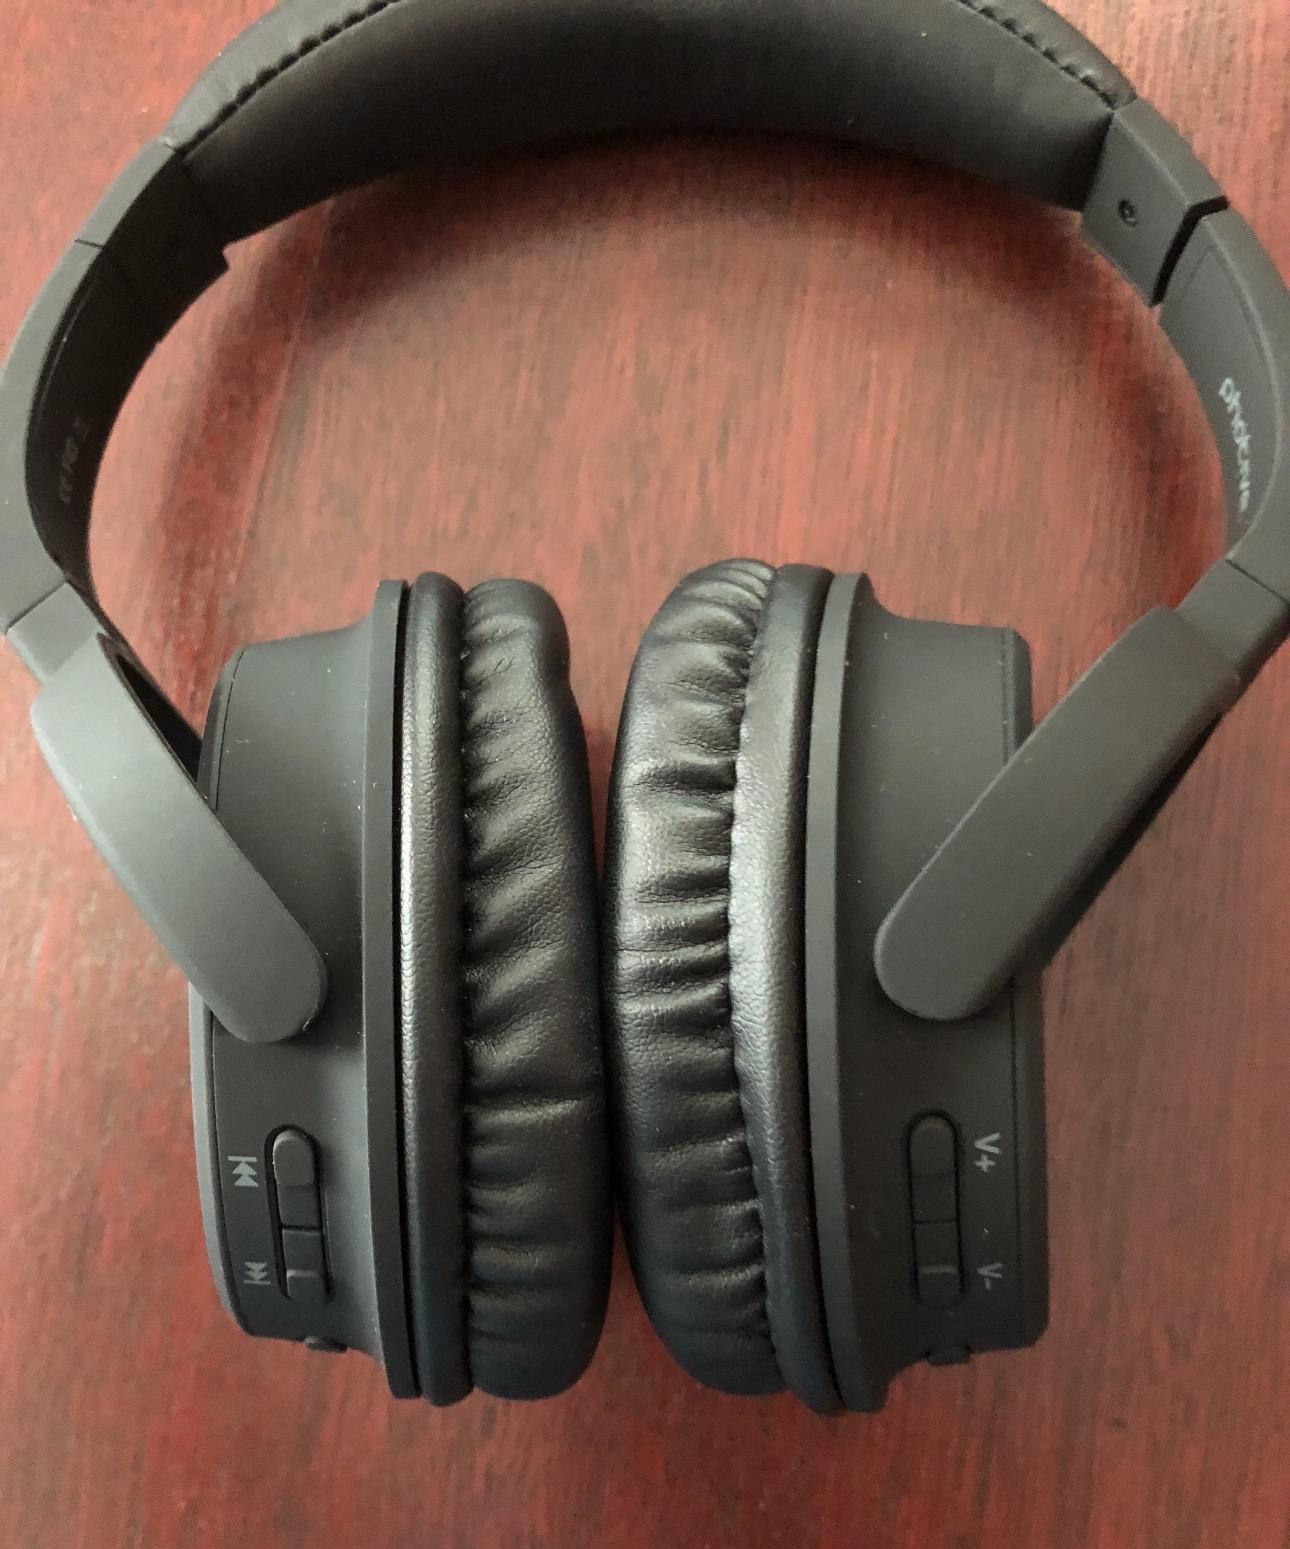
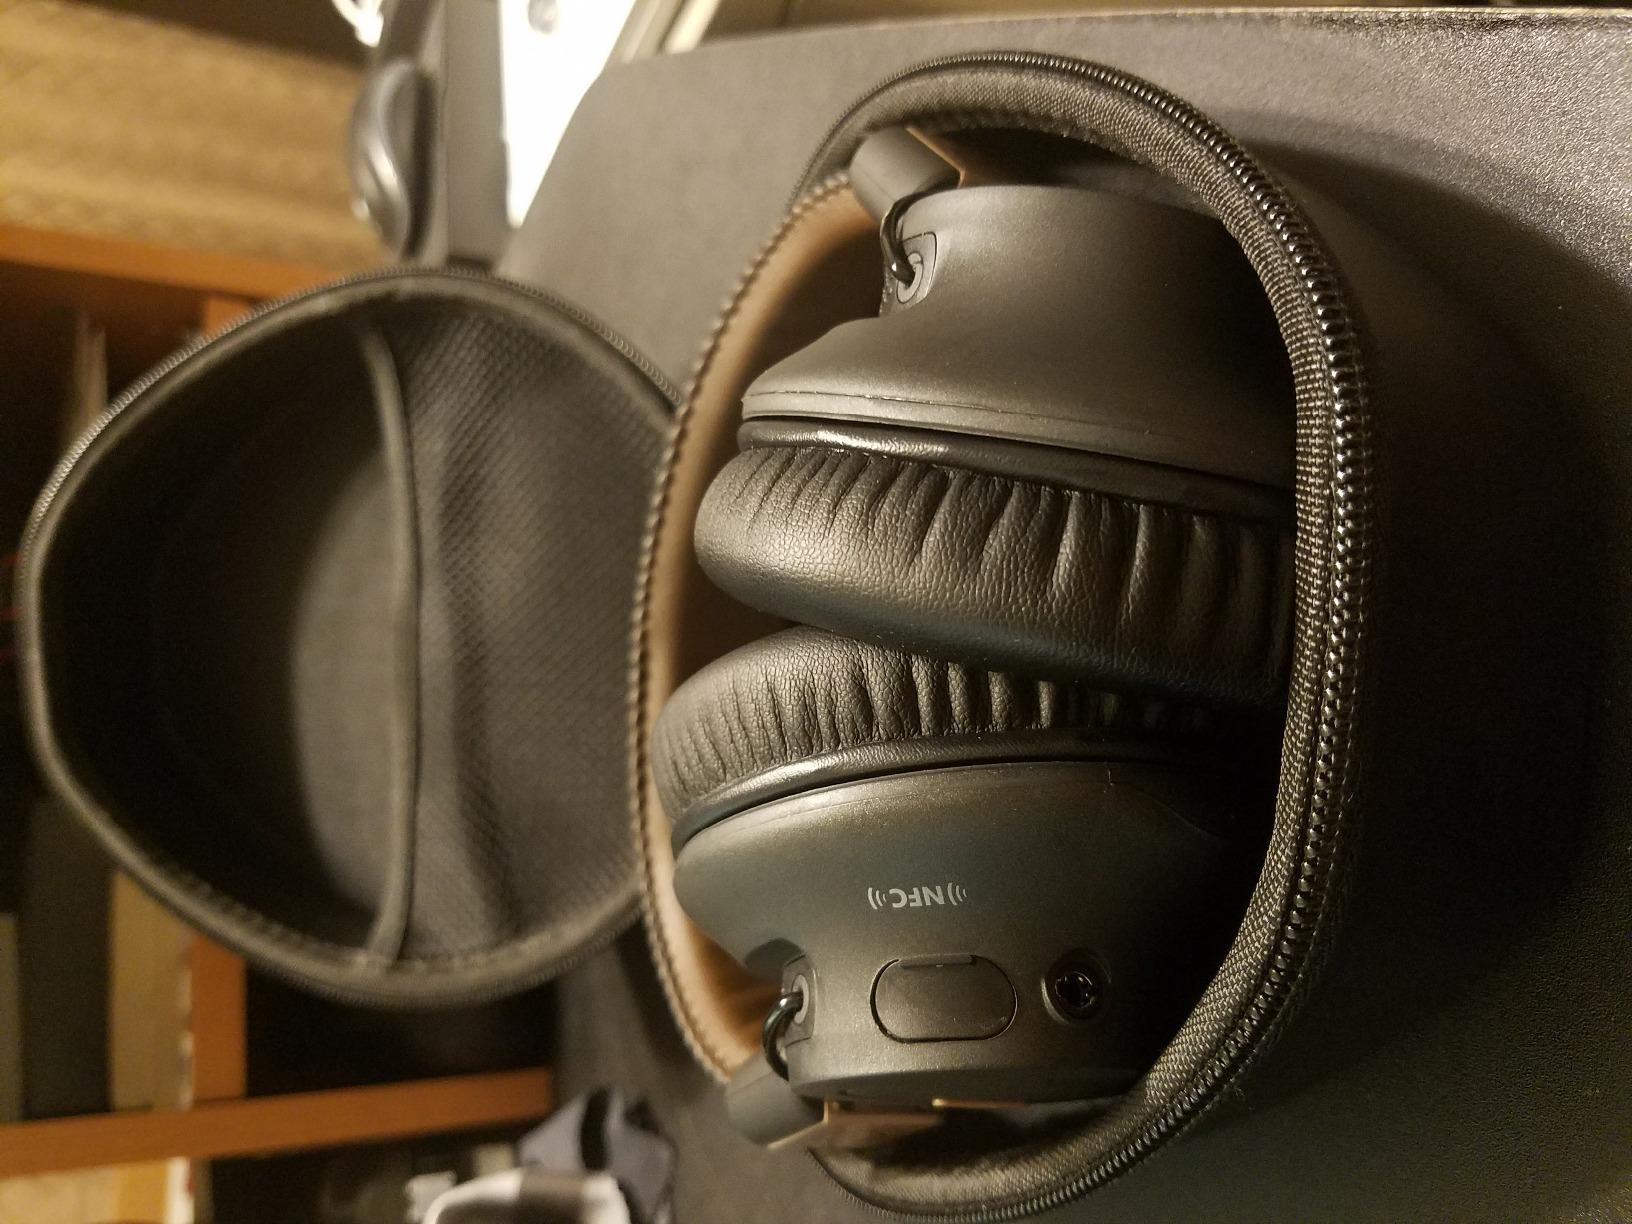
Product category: headphones
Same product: no